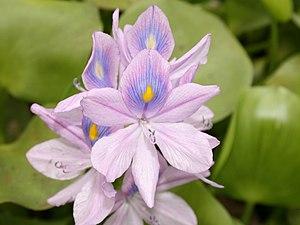
Les cent espèces envahissantes parmi les plus nuisibles du monde sont recensées dans une liste élaborée par le Groupe de spécialistes des espèces envahissantes de la Commission de la sauvegarde des espèces de l'Union internationale pour la conservation de la nature, dans le but de sensibiliser sur la complexité, l'importance et les effets des espèces exotiques envahissantes. Cette liste est citée dans diverses publications scientifiques.